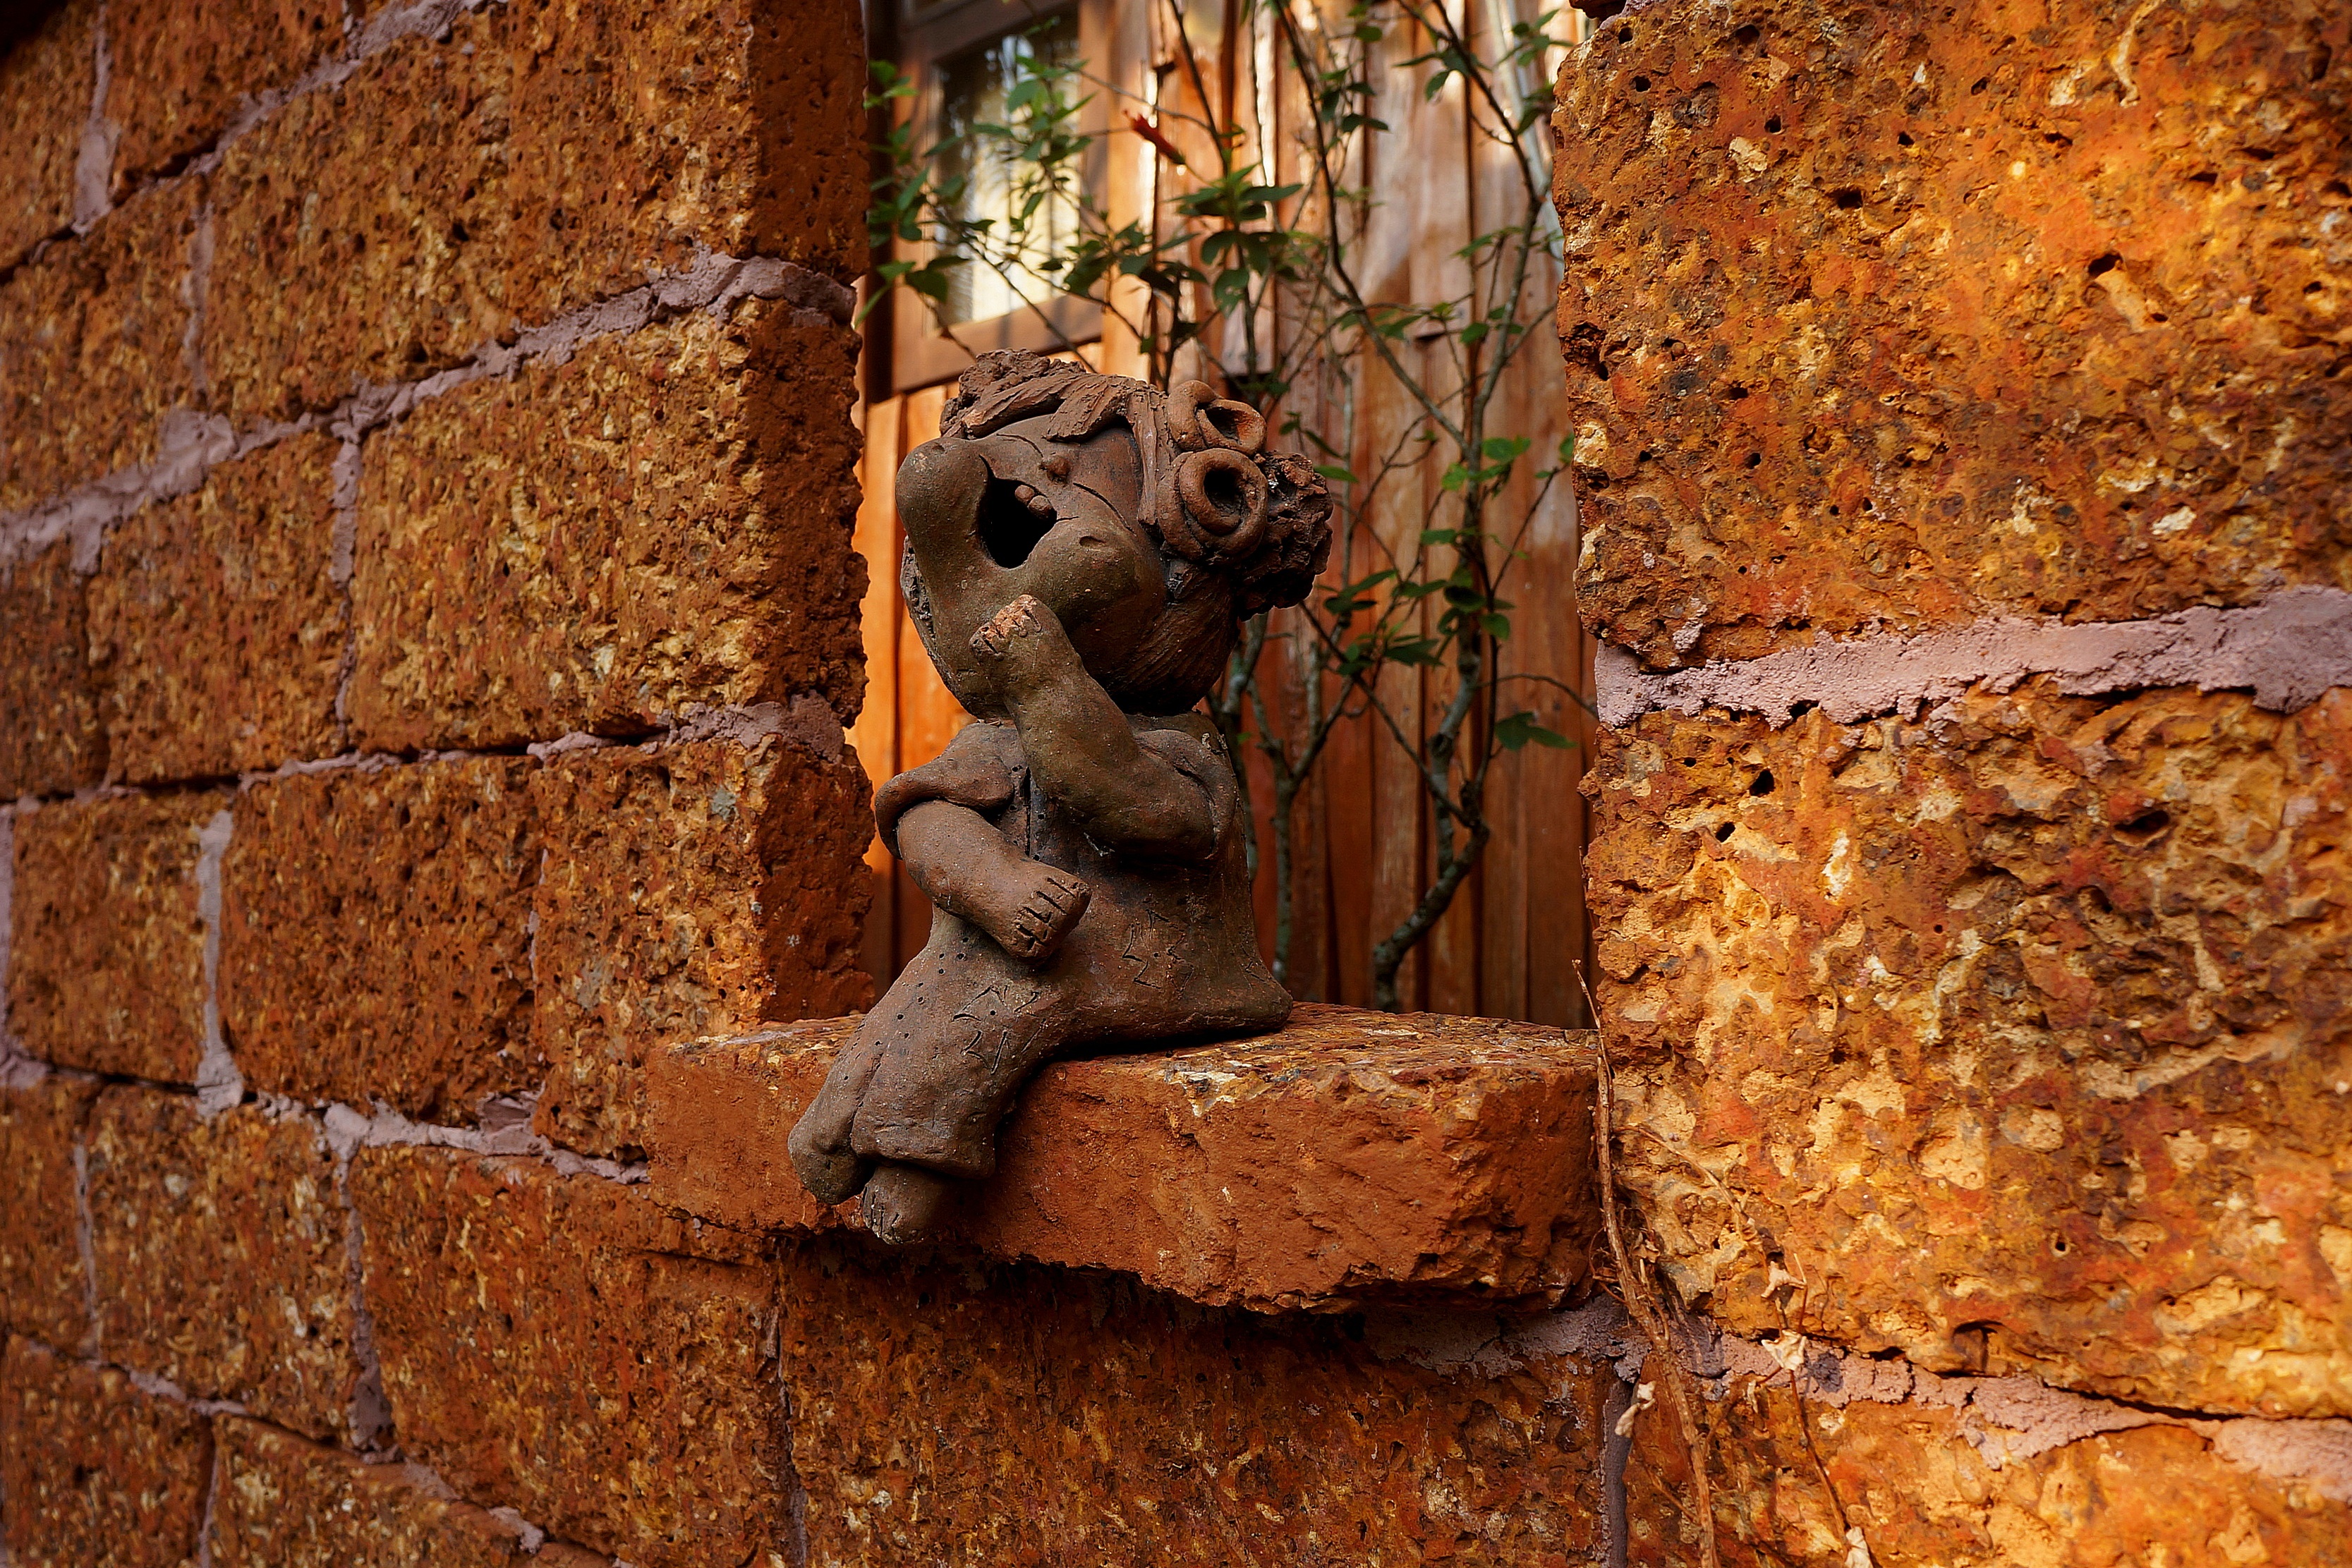
rock, wood, wall, statue, autumn, sculpture, art, temple, funny, carving, brickwork, ancient history, terracotta figurine, incident light, architectural form